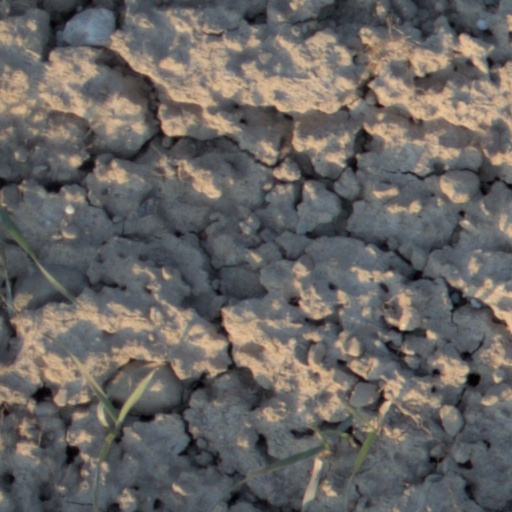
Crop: wheat